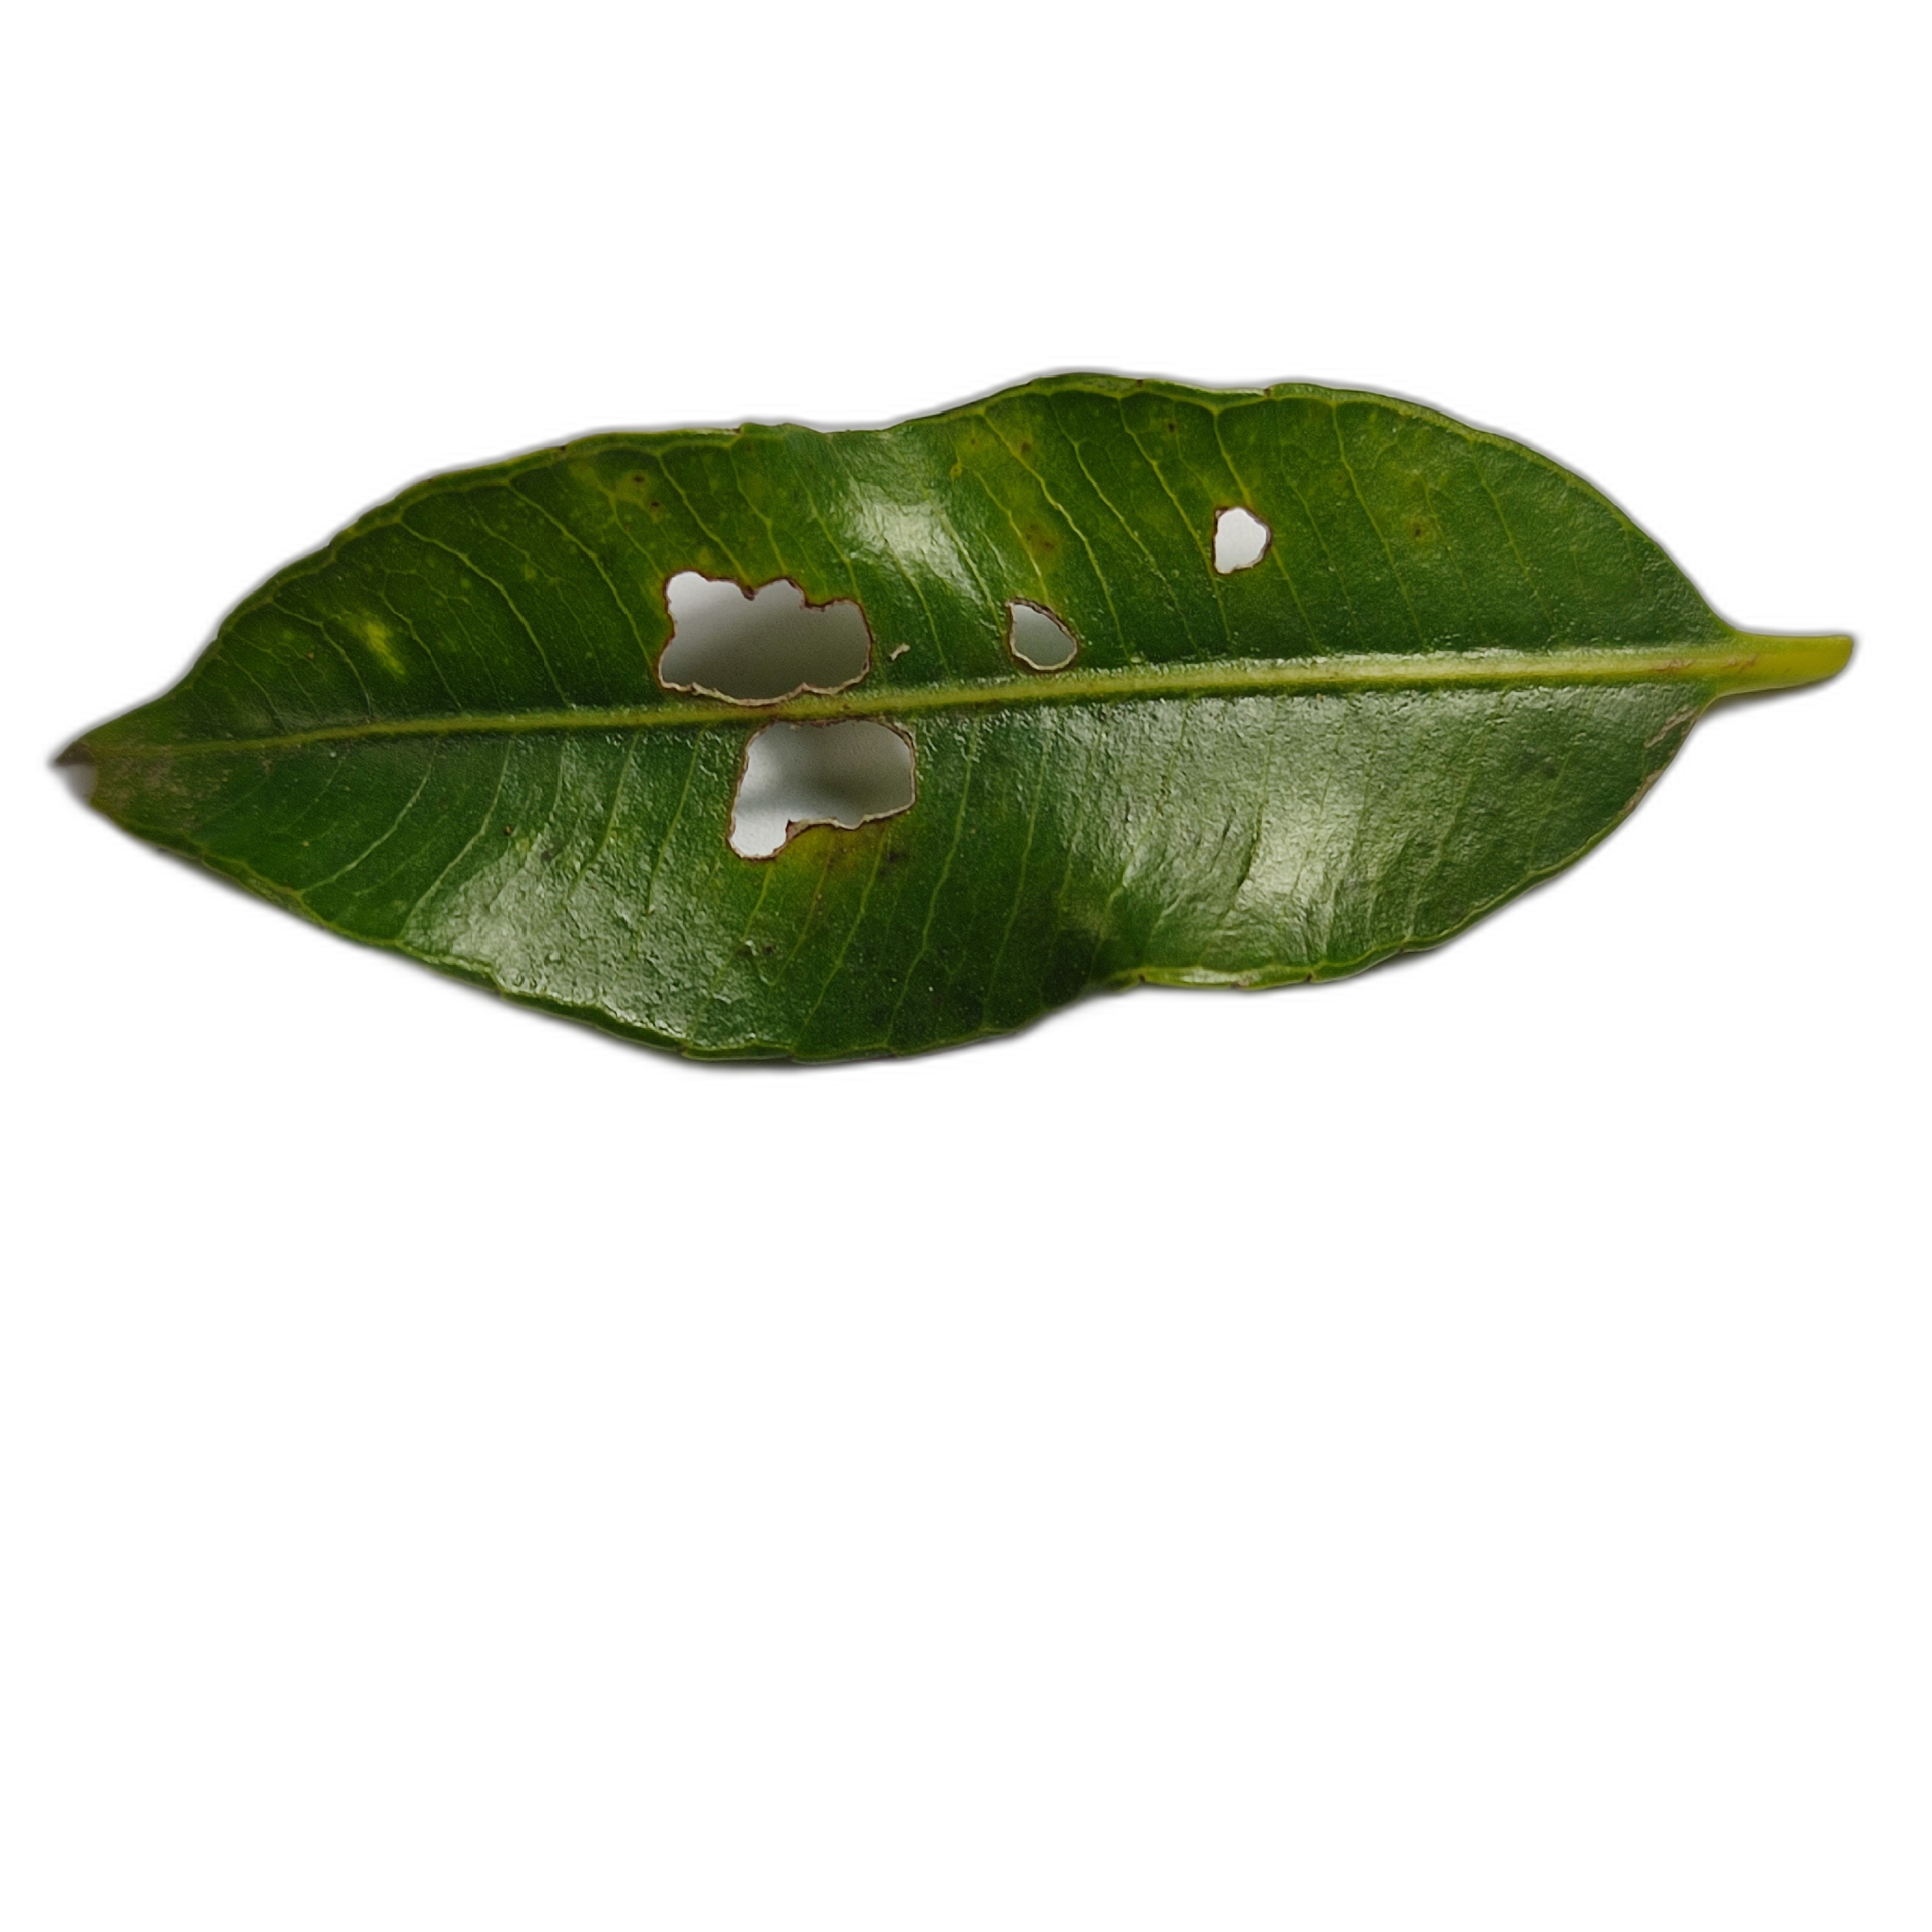
Label: not_healthy